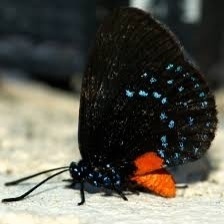
Species: ATALA
Butterfly family (ImageNet category): lycaenid_butterfly